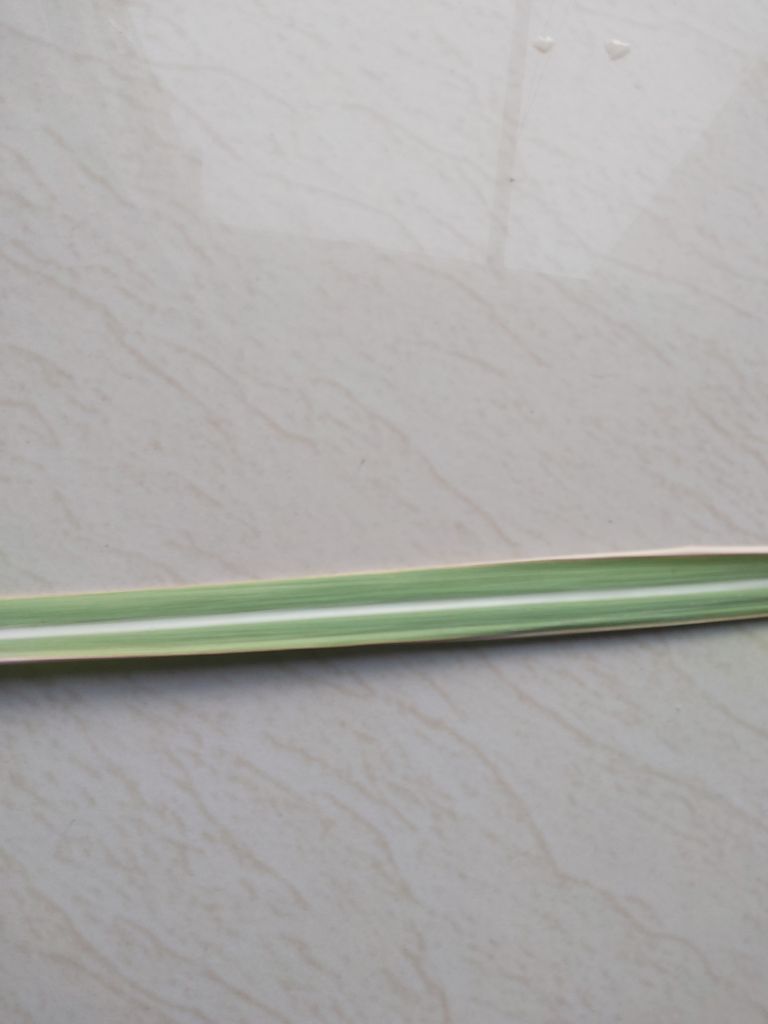
Label: BrownRust